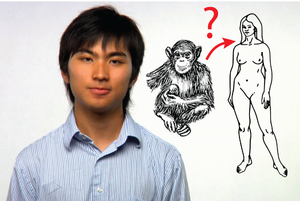
Dans l'hypothèse où il existerait des images mentales innées, prototypiques et précablées dans des régions corticales spécialisées, comment le précablage de ces images pourrait-il évoluer, d'une ancienne espèce à une nouvelle espèce, de manière à ce que la représentation mentale corresponde toujours à la morphologie du nouvel organisme
Chez les animaux, le comportement de reproduction correspond à l'ensemble des séquences motrices qui sont exécutées pour mettre en contact les gamètes du mâle avec ceux de la femelle, ce qui permet la fécondation et la reproduction de l'espèce.